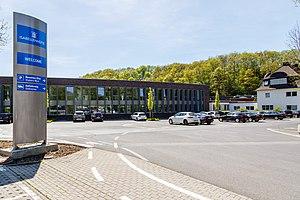
Isabellenhütte Heusler GmbH & Co. KG est une entreprise allemande dont le siège se trouve à Dillenburg et dont l'origine se trouve dans un fonderie de cuivre créée en 1482. L'entreprise compte aujourd'hui parmi les leaders mondiaux des fabricants de résistances de puissance et de précision à faible valeur ohmique, de capteurs pour les industries automobile, électrique et électronique, ainsi que d'alliages résistifs et thermodynamiques.